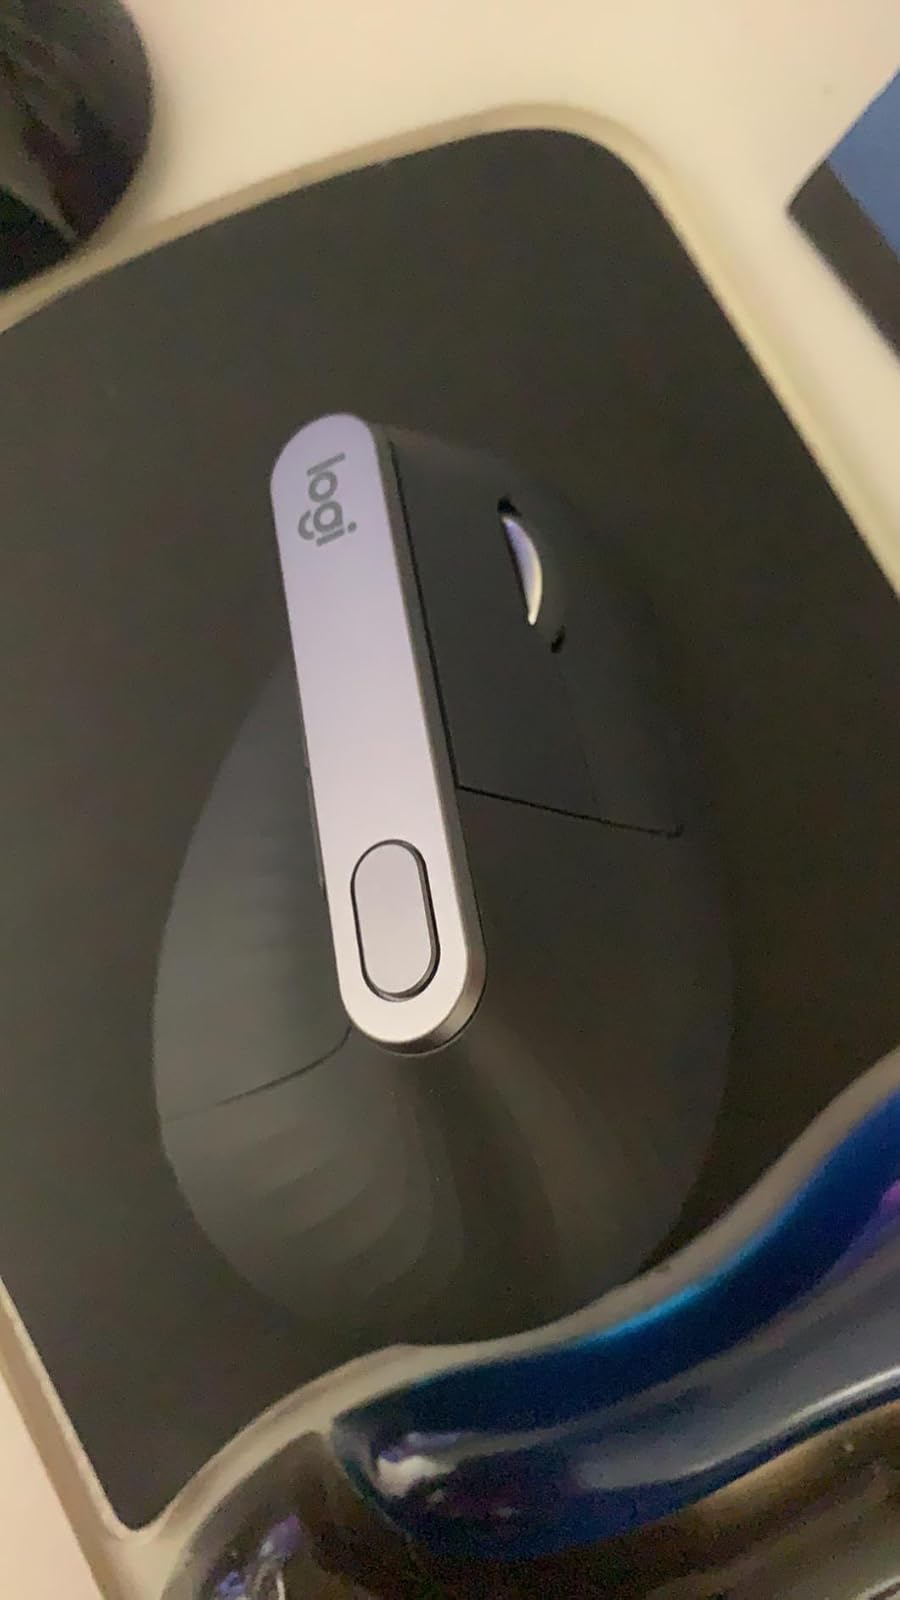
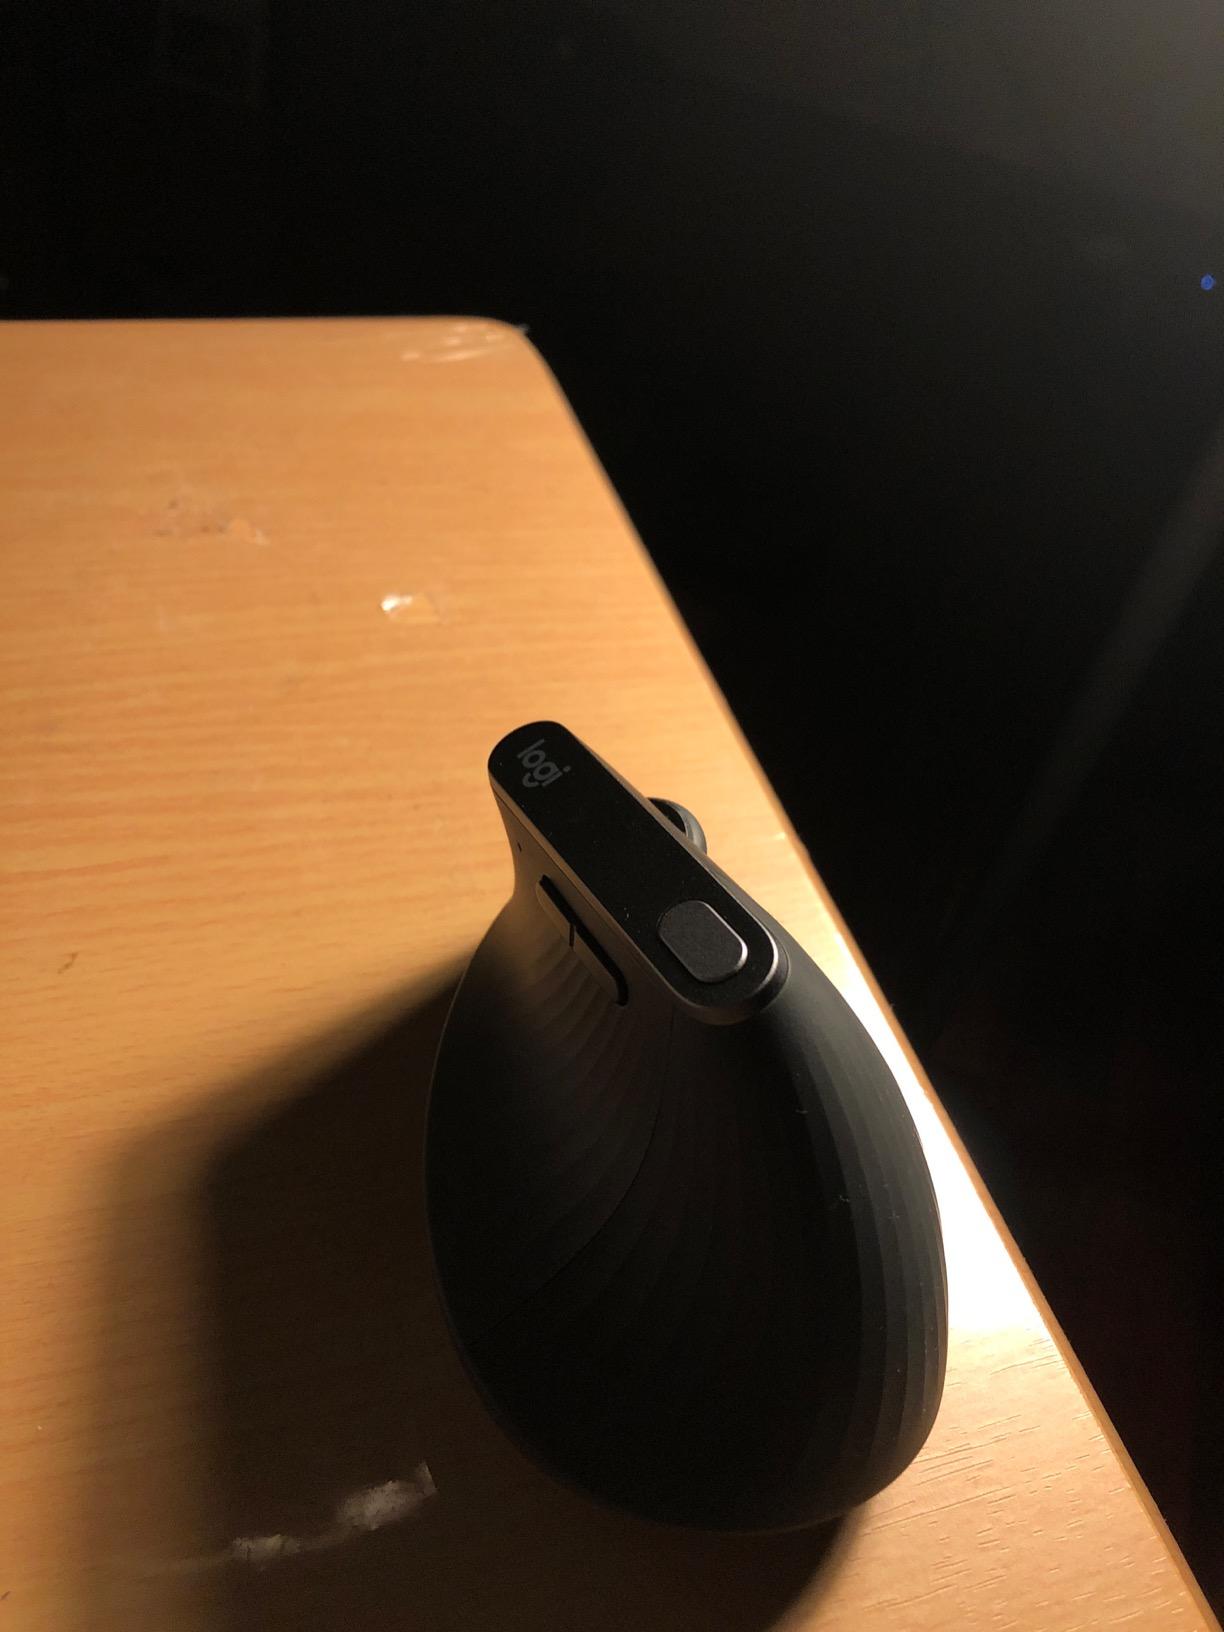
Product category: mouse
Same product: yes